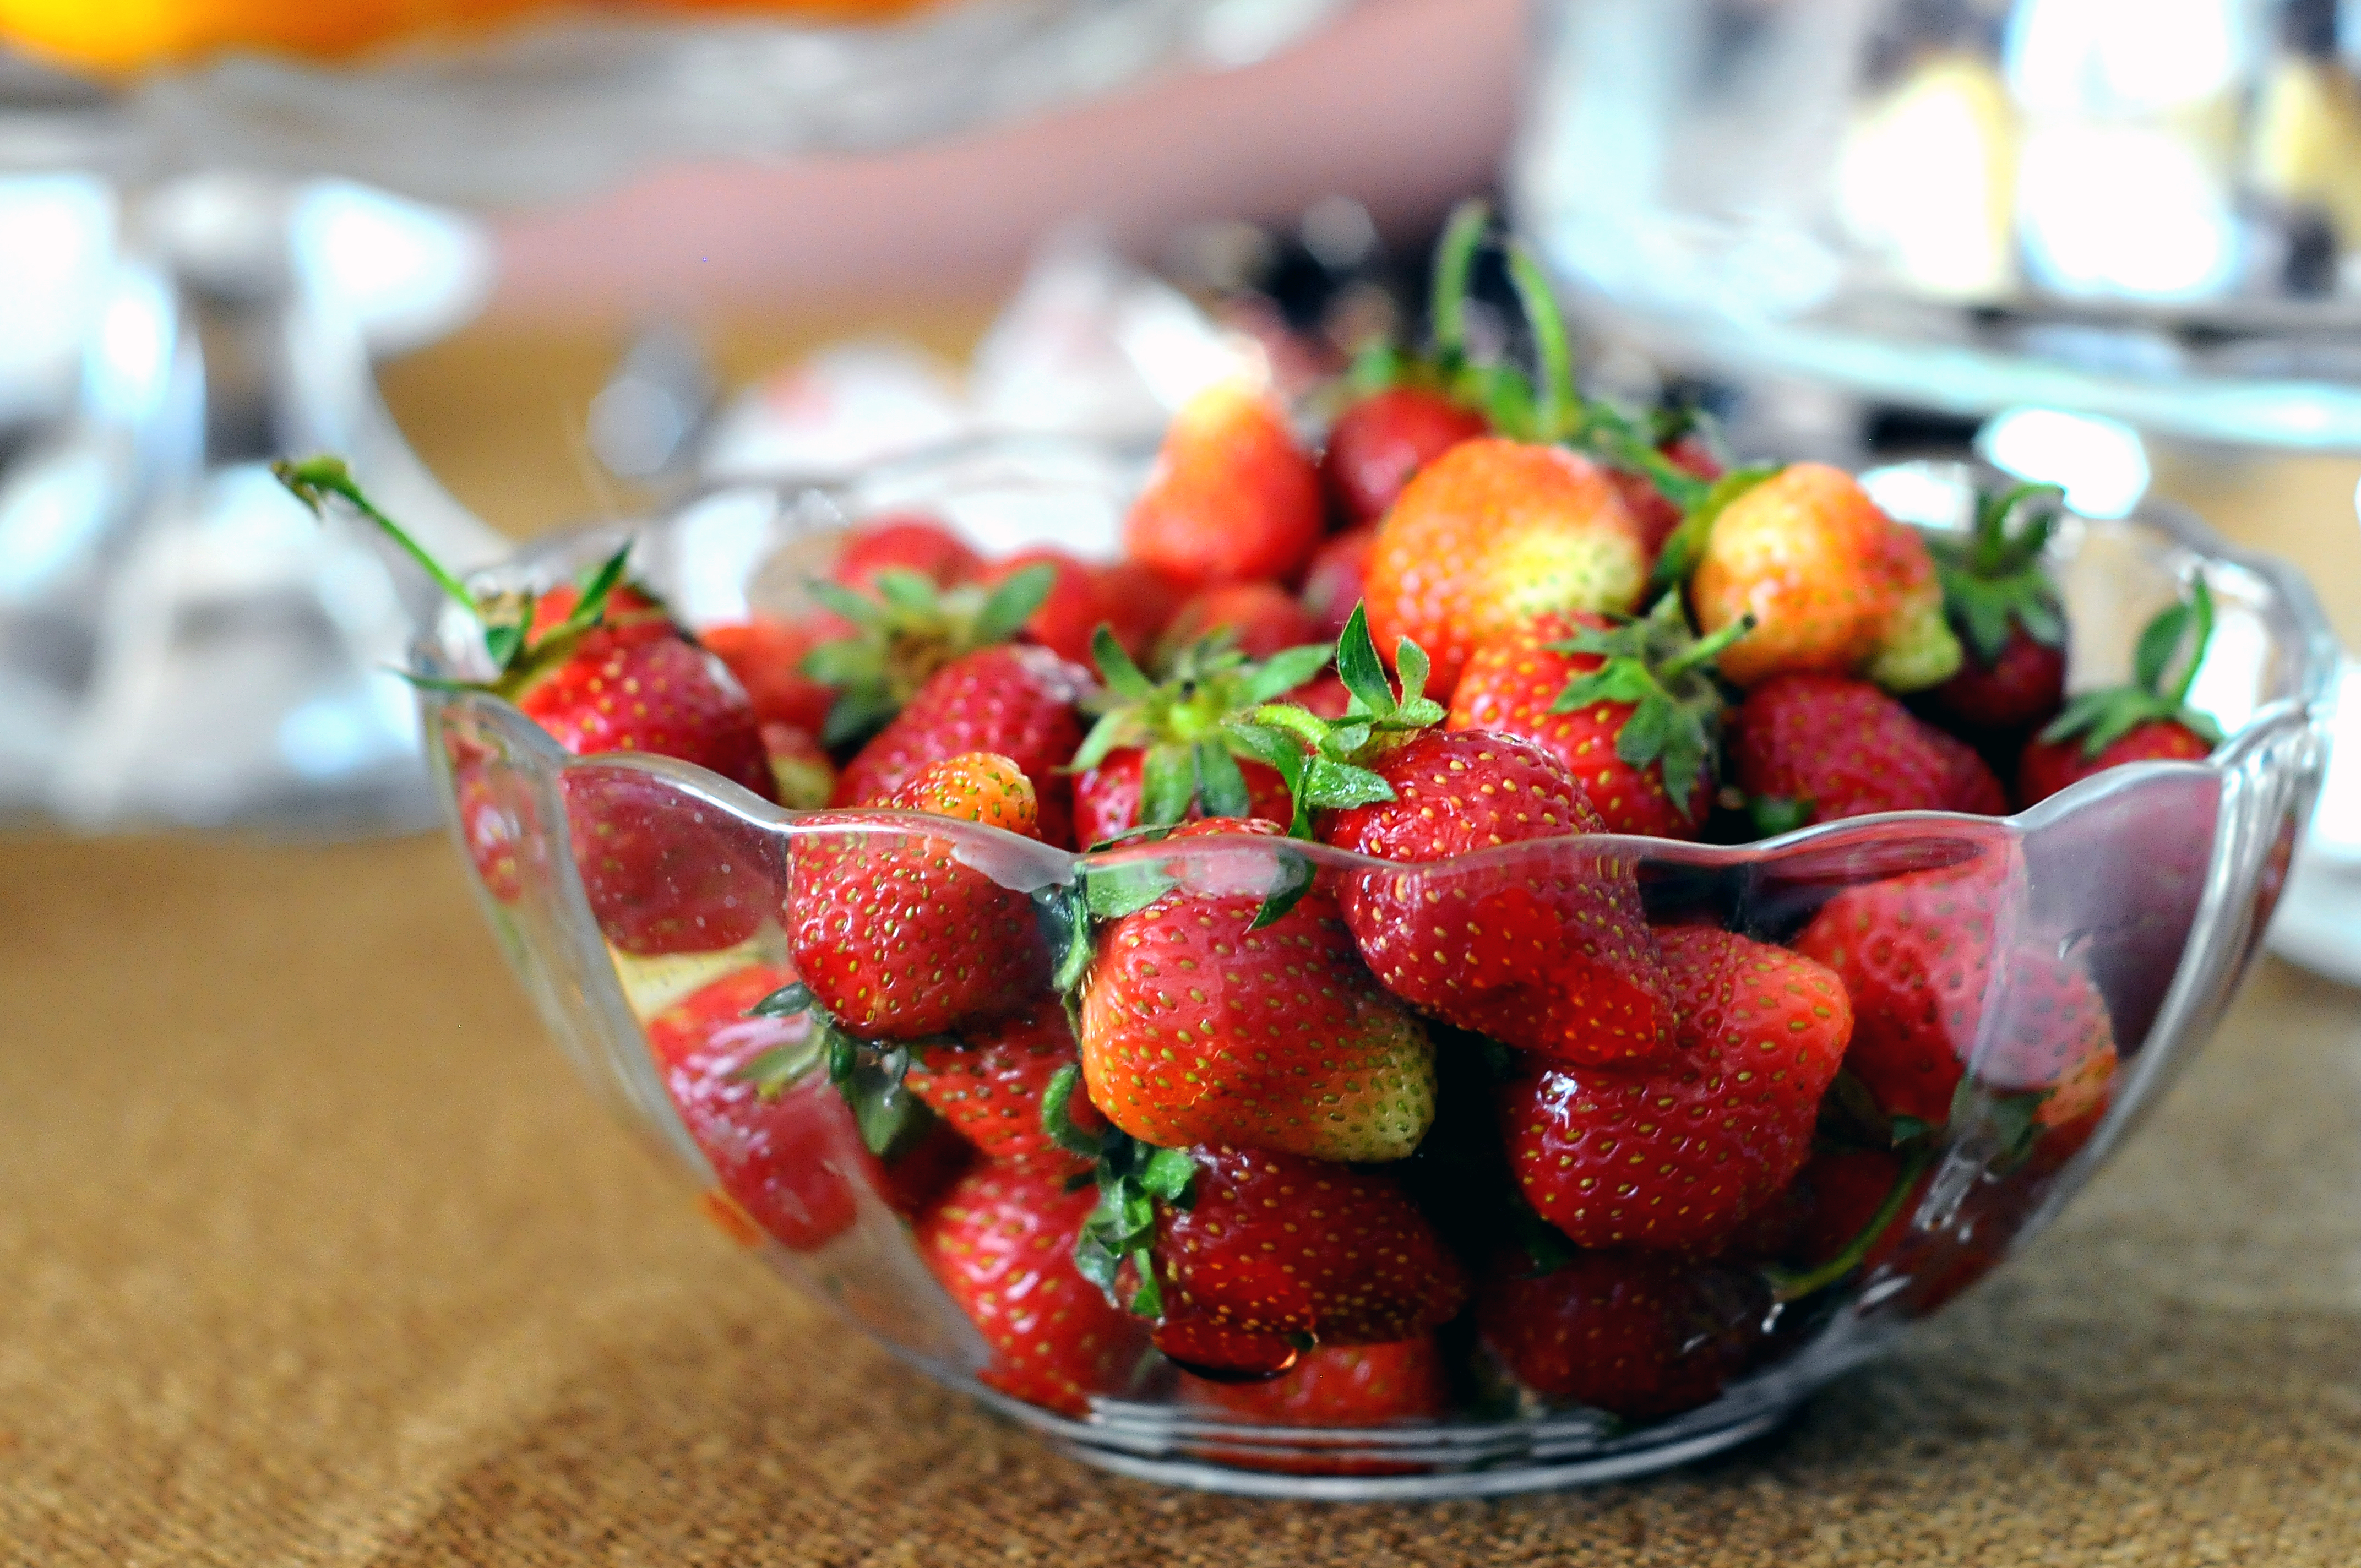
plant, fruit, bowl, dish, meal, food, red, produce, breakfast, strawberry, fruits, strawberries